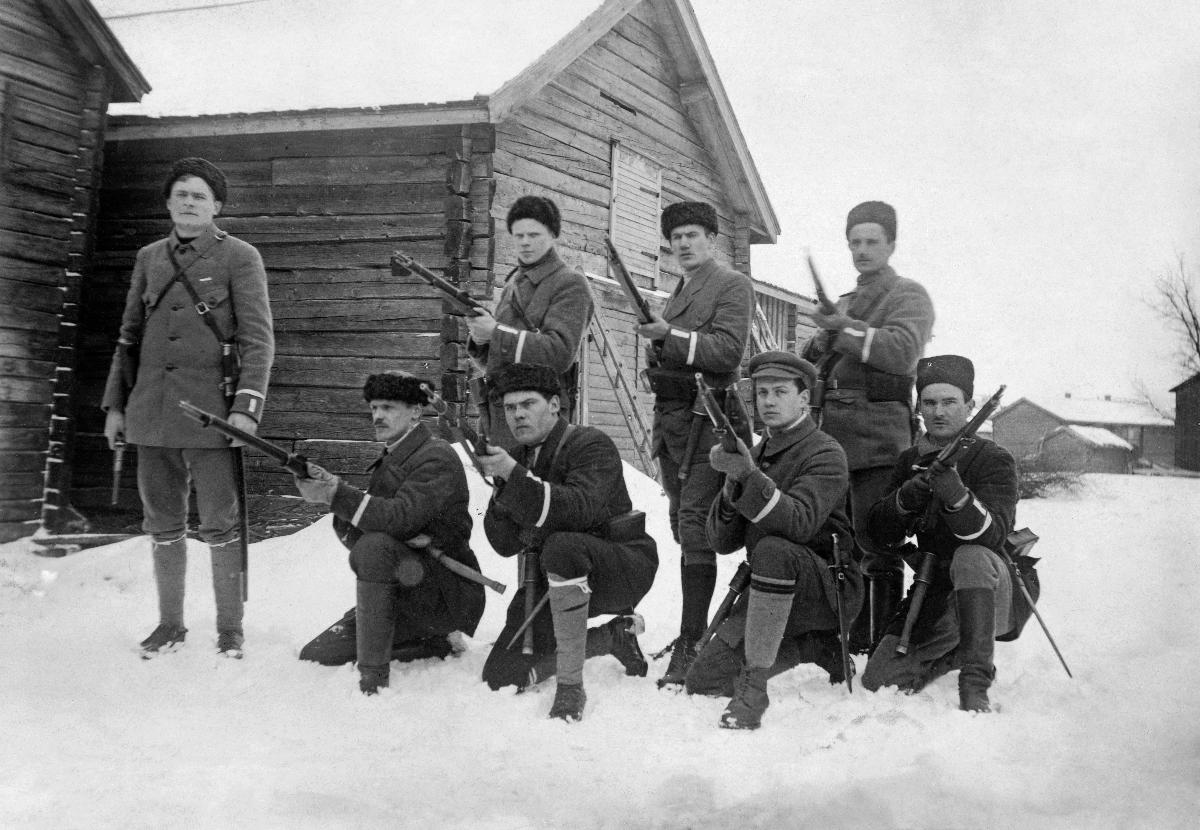
Vöyrin sotakoulun oppilaita
Pupils of Vöyri warfare school
sisällön kuvaus: Vöyrin sotakoulun oppilaita. Ryhmänjohtaja K. Nieminen. Seisomassa vasemmalta oikealle:  Söderblom, Bremer ja Nieminen. Istumassa vasemmalta oikealle: Leikala, Tahvanainen, Kartano ja Rehnqvist (Reenpää). sisällön kuvaus: Pupils of Vöyri warfare school. Group leader K. Nieminen. Standing from left to right: Söderblom, Bremer and Nieminen. Sitting from left to right: Leikala, Tahvanainen, Kartano and Rehnqvist (Reenpää).
Vuosi: 1918
Paikka: Suomi; Suomi, Pohjanmaa, Vöyri
Aiheet: Suomen sisällissota; sotilasopetuslaitokset; oppilaat; kiväärit; ryhmäkuvat; Finnish Civil War; military schools; school children; rifles; finnish civil war; warfare schools; pupils; guns; group; finska inbördeskriget; militära undervisningsanstalter; elever; gevär